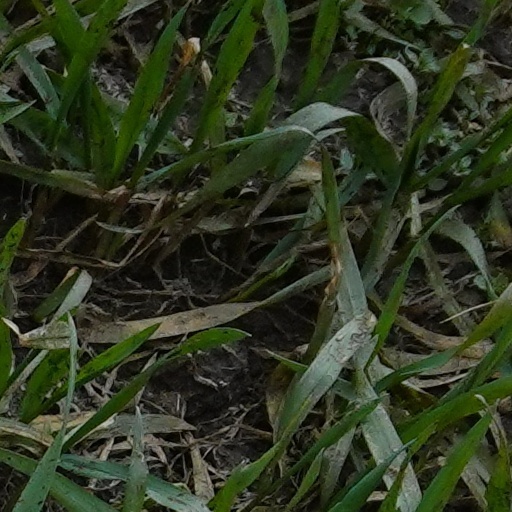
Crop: wheat